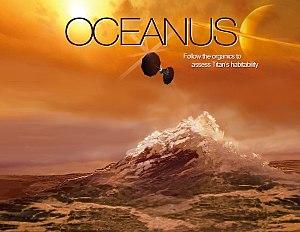
Le programme New Frontiers est un programme de la NASA qui regroupe des missions d'exploration du système solaire dont le coût est plafonné à un milliard de dollars. Il est mis en place en 2002 en s'inspirant du programme Discovery qui, lui, rassemble des missions ayant le même objectif tout en étant deux fois moins coûteuses. Courant 2019 trois sondes spatiales rattachées au programme New Frontiers sont en opération : New Horizons, Juno et OSIRIS-REx. Une quatrième mission, Dragonfly a été sélectionnée en 2019 et devrait être lancée à destination de Titan en 2026.